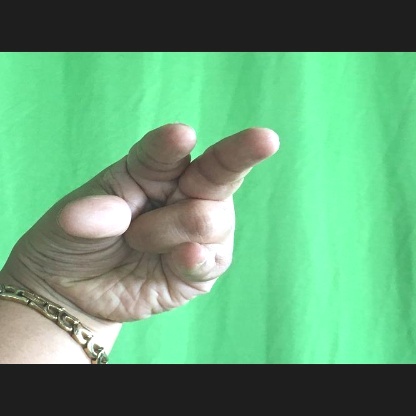
Mudra: Kangulam